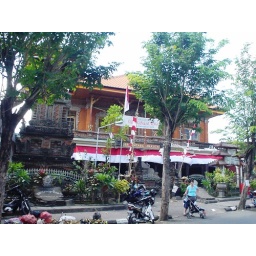
Community Hall in Kuta with bags of rubbish in front, along the street